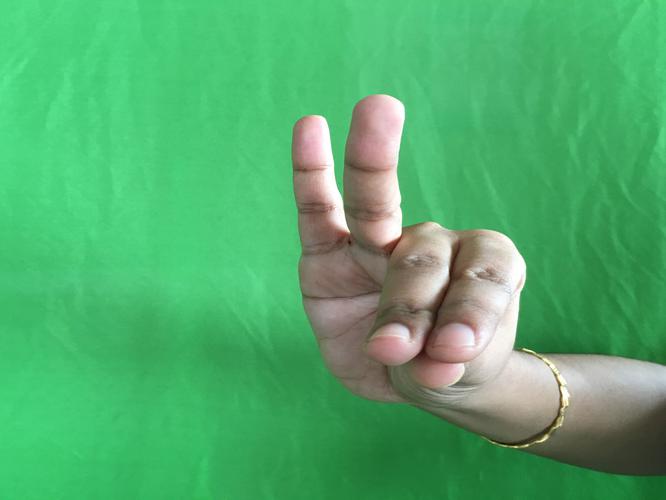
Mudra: Katakamukha_1
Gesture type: single_hand